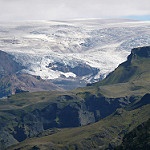
Label: glacier